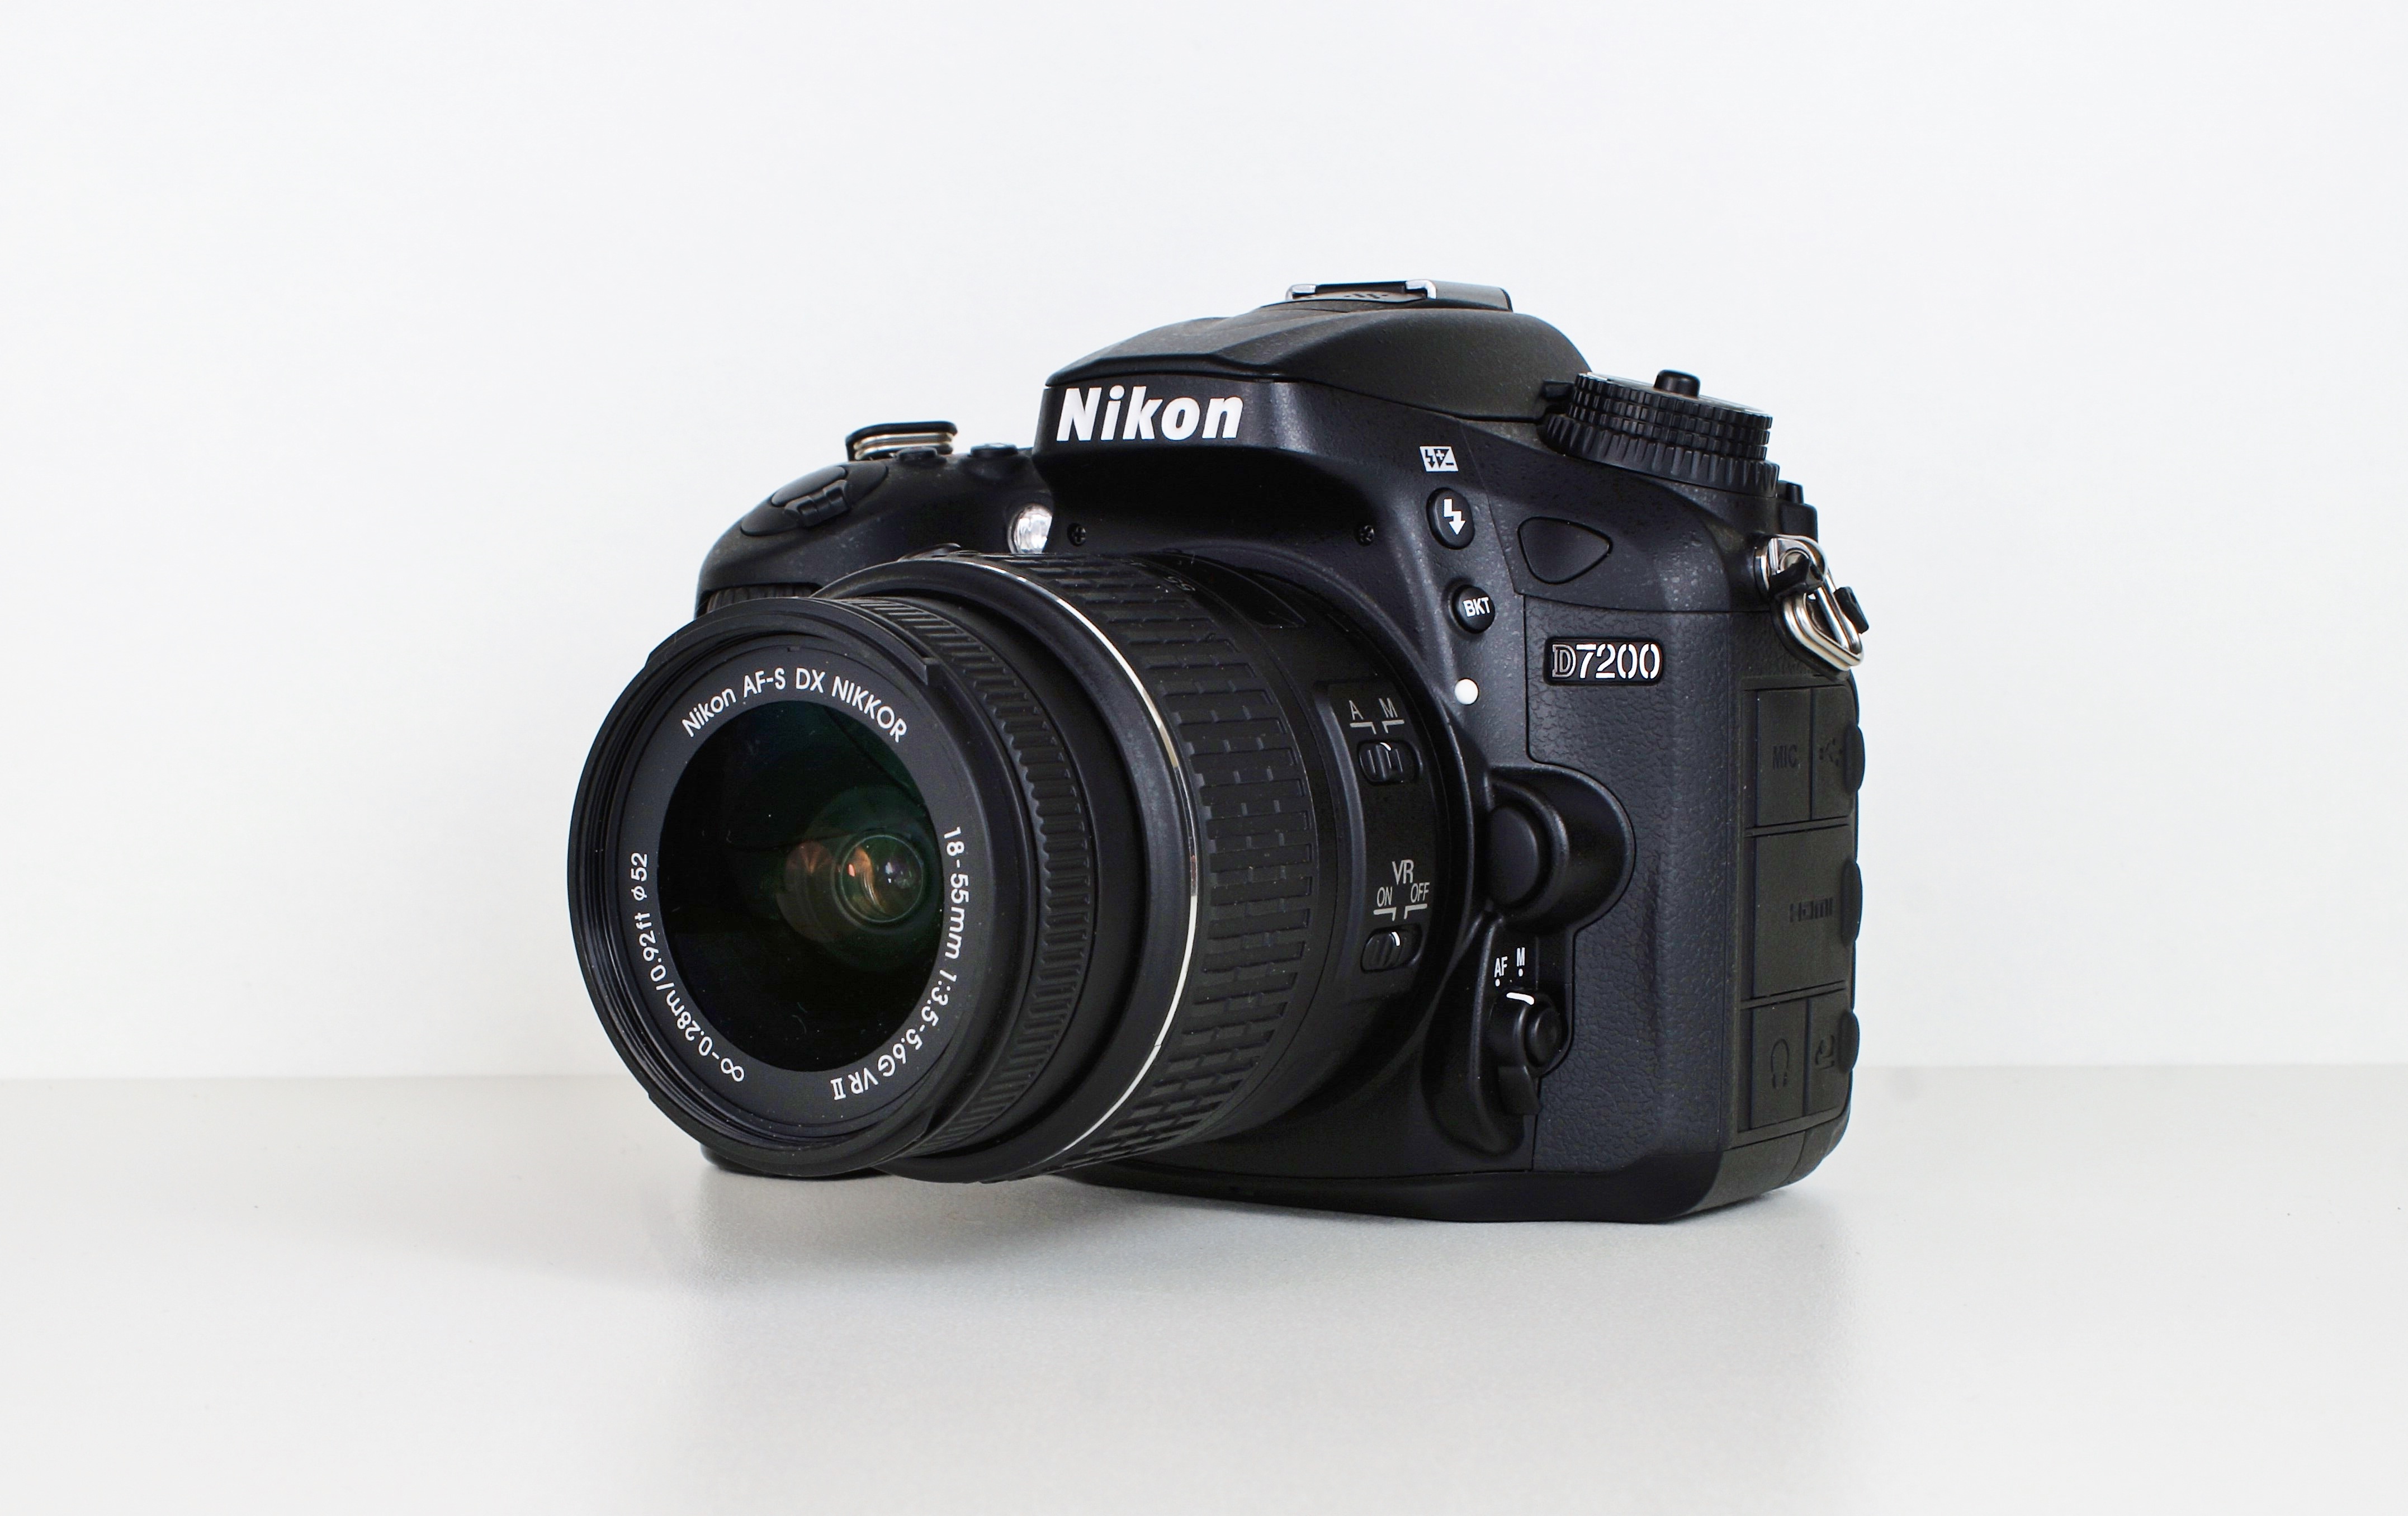
camera, photography, photo, nikon, old camera, reflex camera, digital camera, digital, photograph, image, images, camera lens, photo camera, flash light, digital slr, single lens reflex camera, cameras optics, mirrorless interchangeable lens camera, nikon 7200